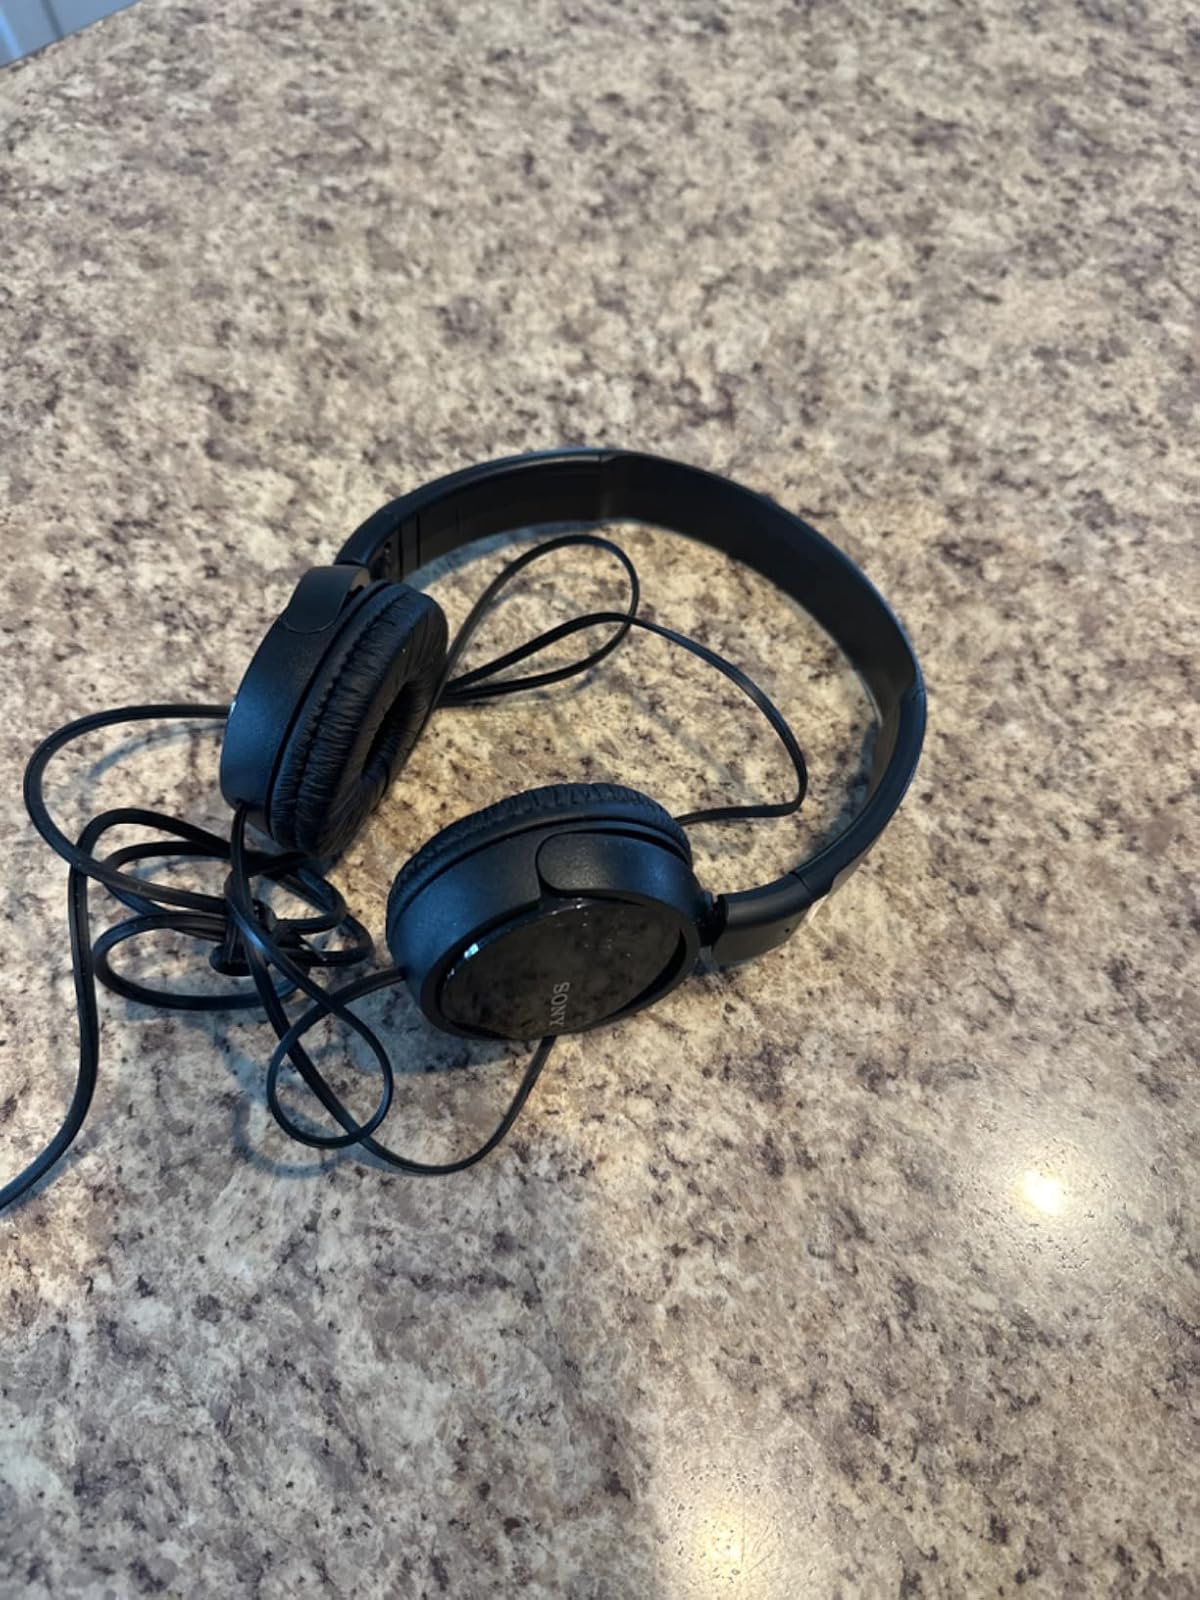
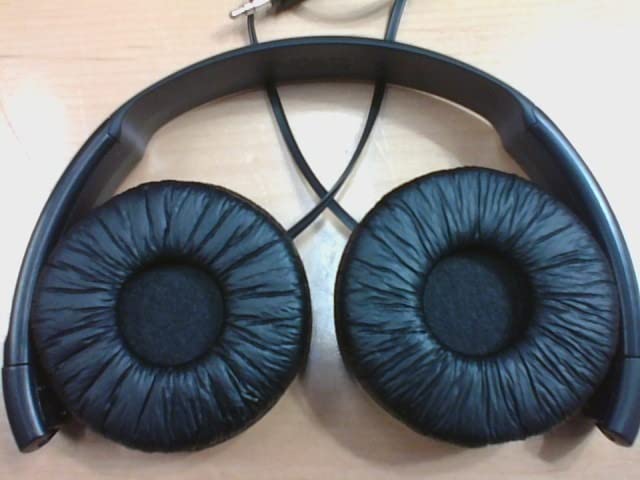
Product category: headphones
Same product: yes